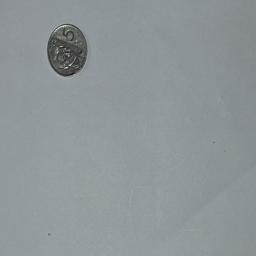
Label: 5_New_Front